Prince Gallitzin State Park

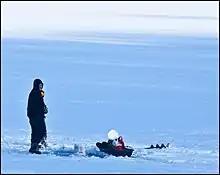
Ice fishing on Glendale Lake at Prince Gallitzin State Park

Prince Gallitzin is the home to several different types of outdoor recreation. Glendale Lake is open to swimming, fishing and boating. There are 12 miles (19.31supkm) of trails open for hiking and in some locations equestrian, mountain biking, and snowmobiling. There are over 1,000 picnic tables at the park. Visitors interested in staying over night can use one of 437 campsites or rent one of the 10 cabins at Prince Gallitzin State Park.